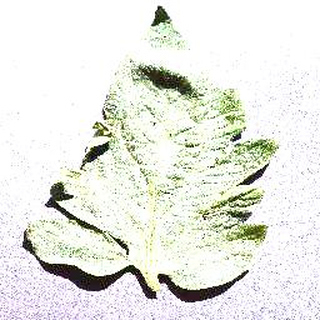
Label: healthy_tomato